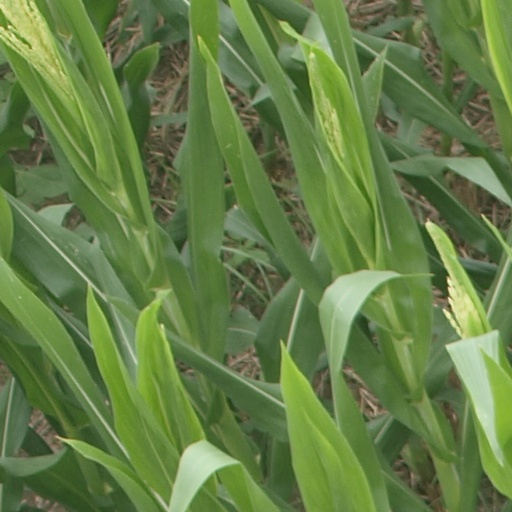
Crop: maize; corn